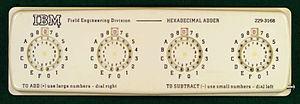
La pascaline, initialement dénommée machine d’arithmétique puis roue pascaline, est une calculatrice mécanique inventée par Blaise Pascal et considérée comme la première machine à calculer. C'est en 1642, à l'âge de dix-neuf ans, qu'il en conçut l’idée, voulant soulager la tâche de son père qui venait d’être nommé surintendant de la Haute-Normandie par le cardinal de Richelieu et qui devait remettre en ordre les recettes fiscales de cette province ; elle permettait d’additionner et de soustraire deux nombres d'une façon directe et de faire des multiplications et des divisions par répétitions.